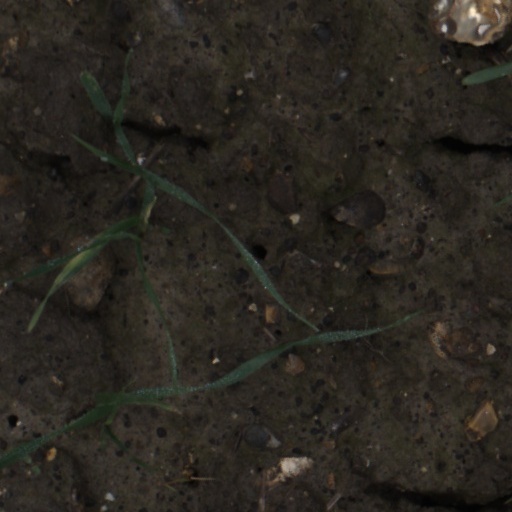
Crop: wheat